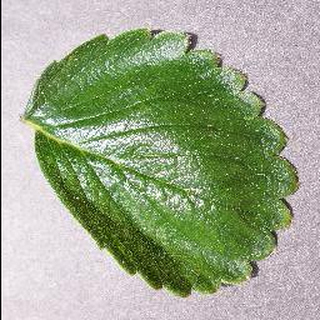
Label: healthy_strawberry